Australian cricket team in New Zealand in 1920–21

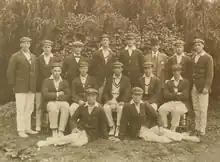
The Australian team

The manager was Tom Howard of New South Wales.